Free Land (film)

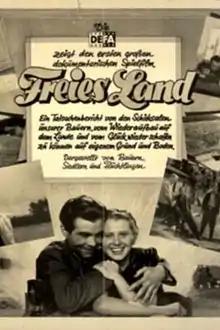
Film poster

Free Land is a 1946 German drama film directed by Milo Harbich and starring Ursula Voß, Fritz Wagner and Herbert Wilk. The film was a work of propaganda made by DEFA in the Soviet occupation zone which later became East Germany. It uses a neorealist style to portray the effects of land reforms brought in by the Soviet authorities. It proved to be very unsuccessful on its release.